Cincinnati

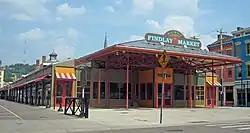
Findlay Market, Ohio's oldest operating market

In 1950, Cincinnati reached its peak population of 503,998; thereafter, it lost population in every census count from 1960 to 2010. In the late 20th century, industrial restructuring caused a loss of jobs. More recently, the population has begun recovering: the 2020 census reports a population of 309,317, representing a 4.2% increase from 296,943 in 2010. This marked the first increase in population recorded since the 1950 Census, reversing a 60-year trend of population decline.